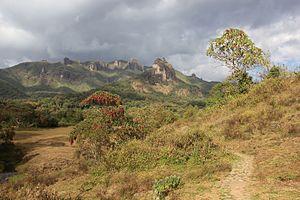
Le Parc national du Mont Bale est un parc national d'Éthiopie, situé au centre du pays près de Goba dans la zone de Bale de la région d'Oromia.
La 4ᵉ session du Comité du patrimoine mondial a eu lieu du 1ᵉʳ septembre 1980 au 5 septembre 1980 à Paris, en France.